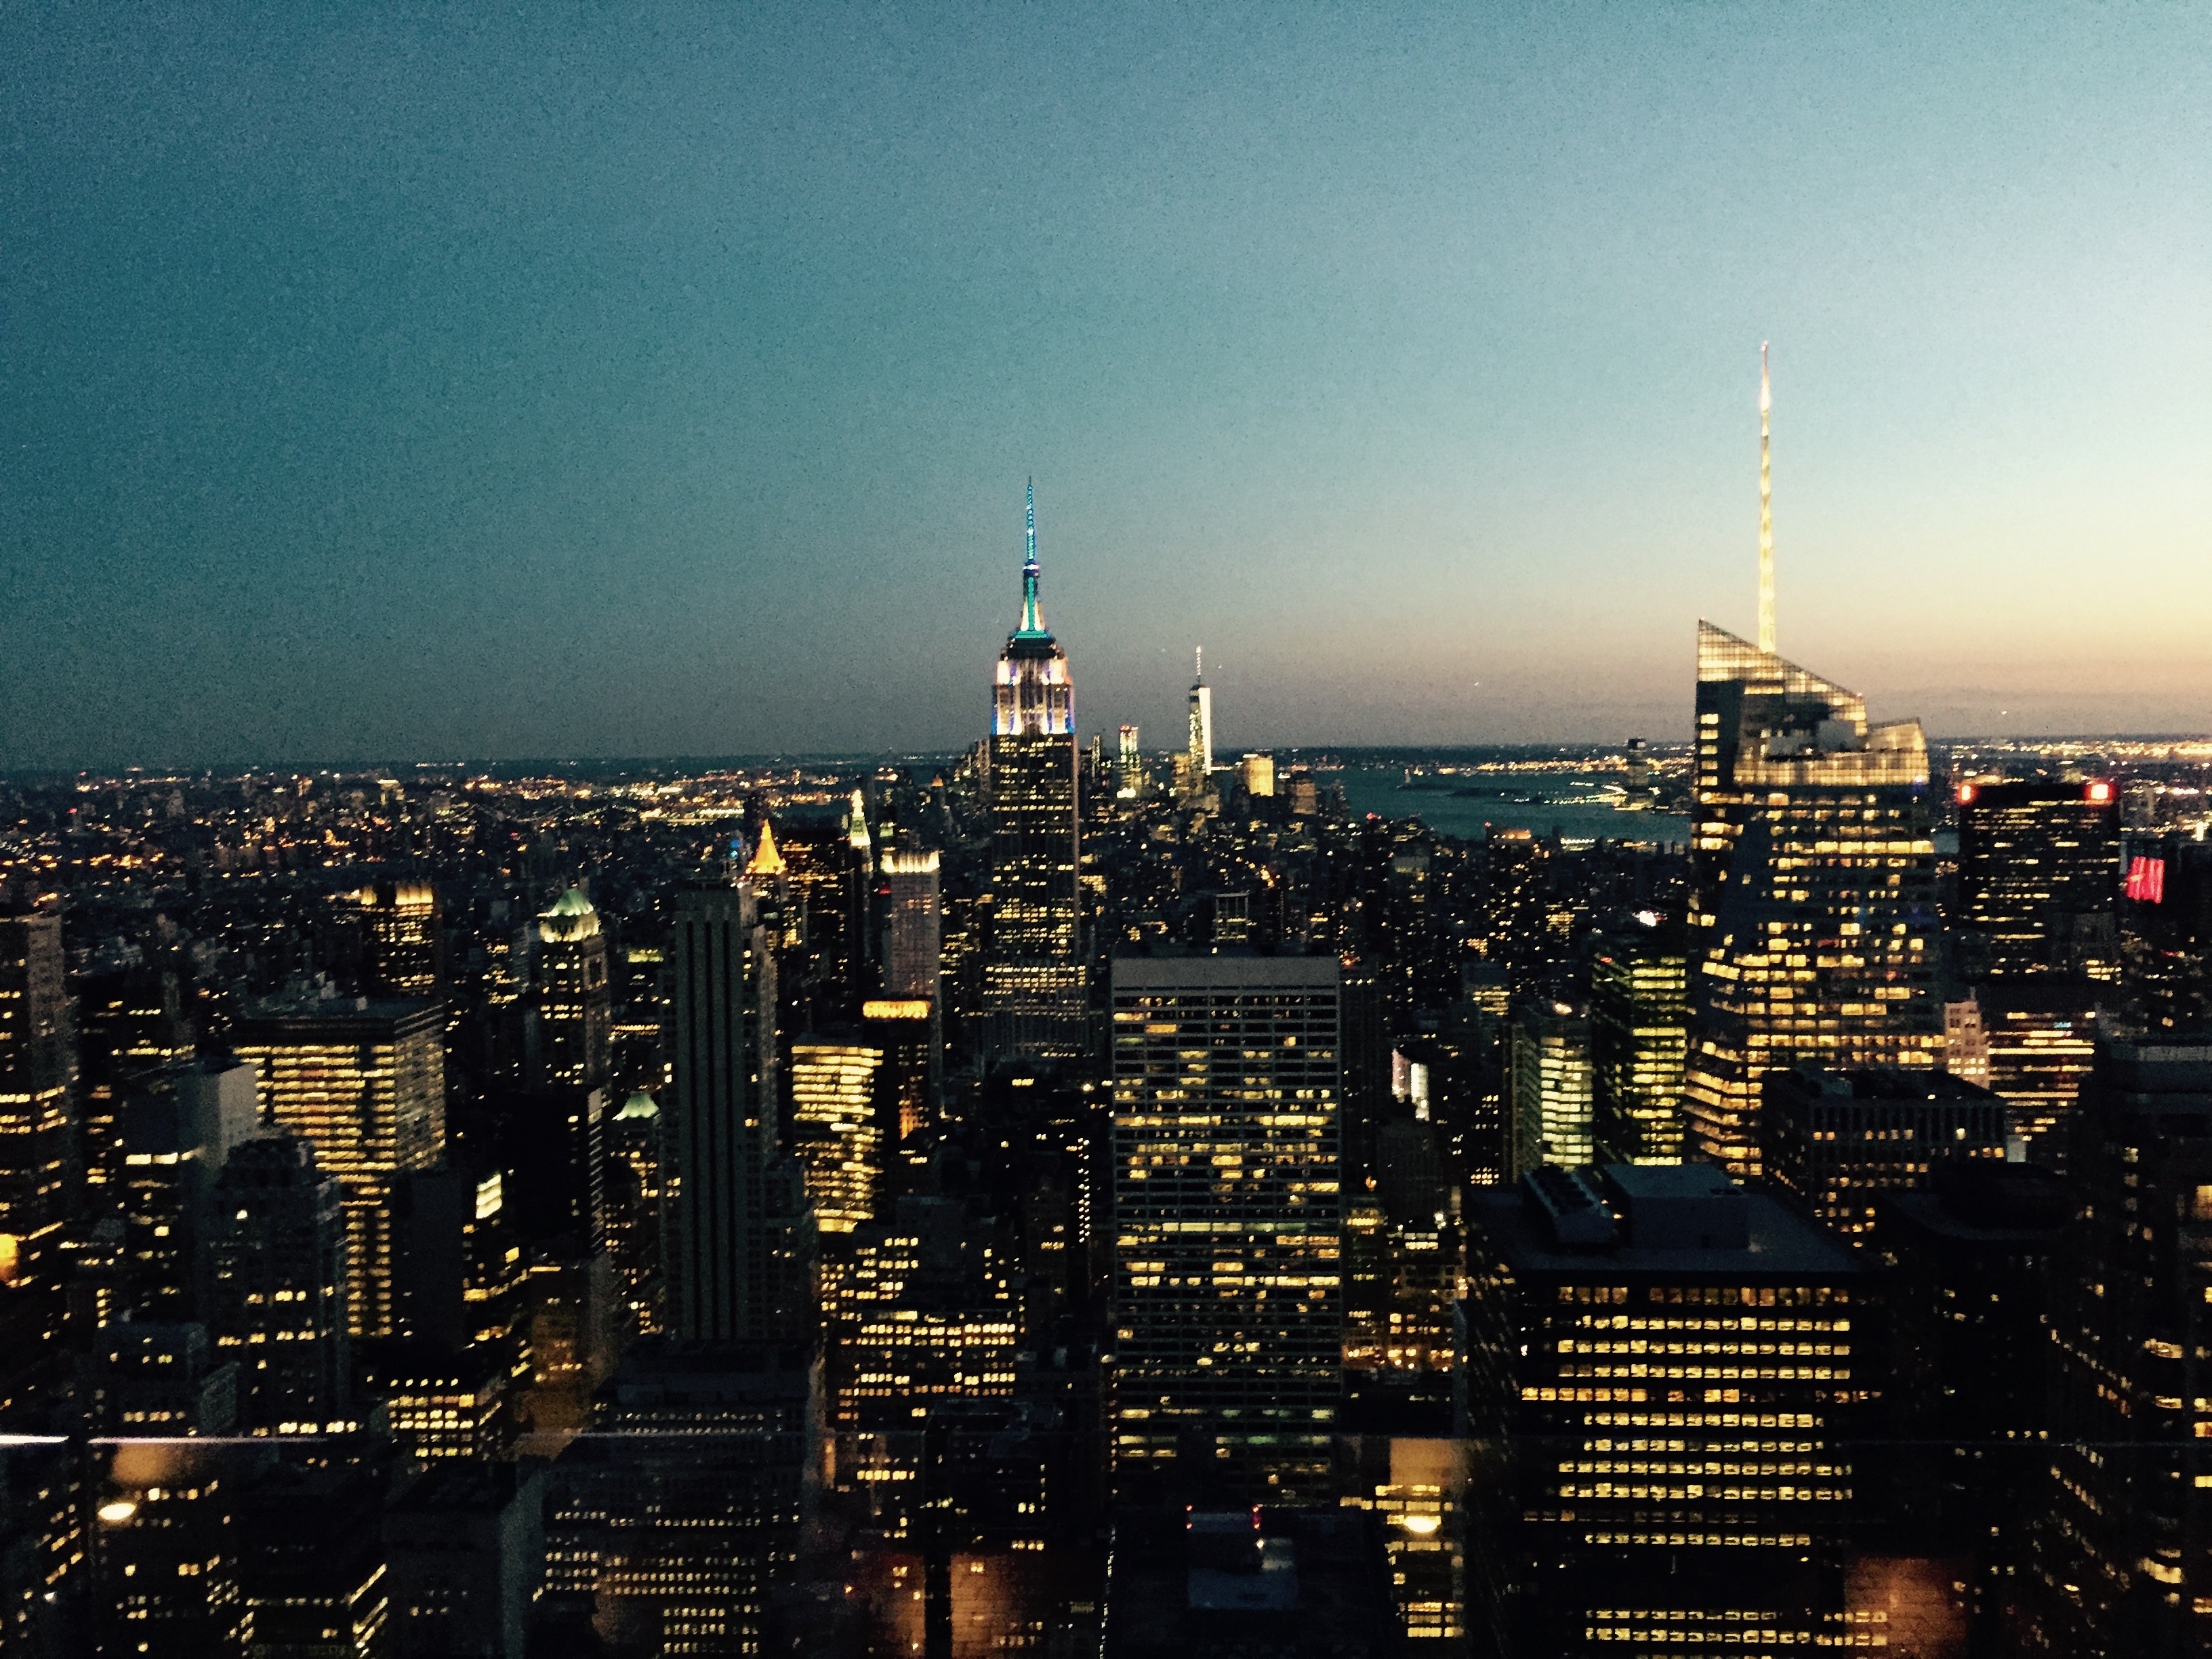
horizon, skyline, night, city, skyscraper, cityscape, downtown, dusk, evening, tower, tower block, metropolis, aerial photography, urban area, human settlement, atmosphere of earth, metropolitan area